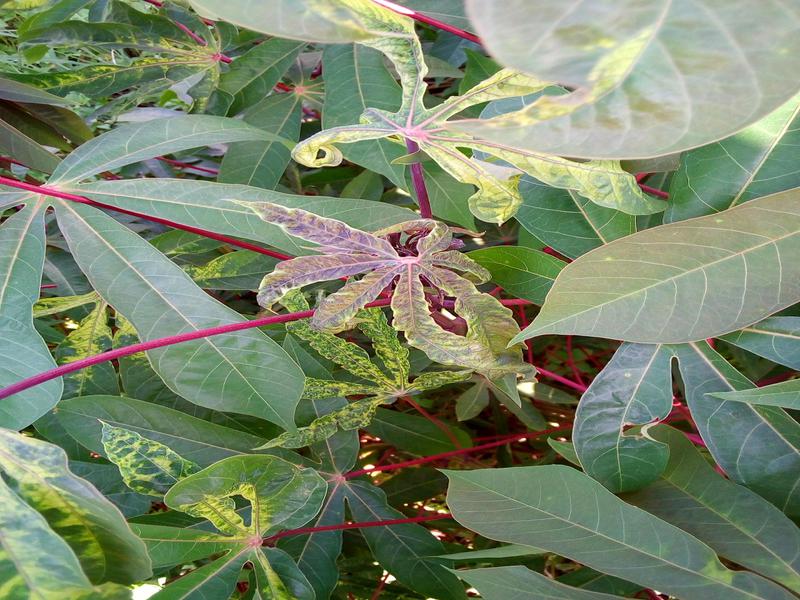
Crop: cassava
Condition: mosaic_disease